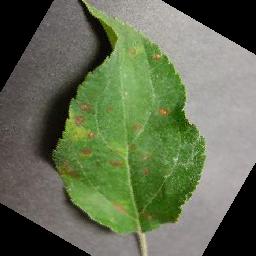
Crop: apple
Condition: cedar_rust